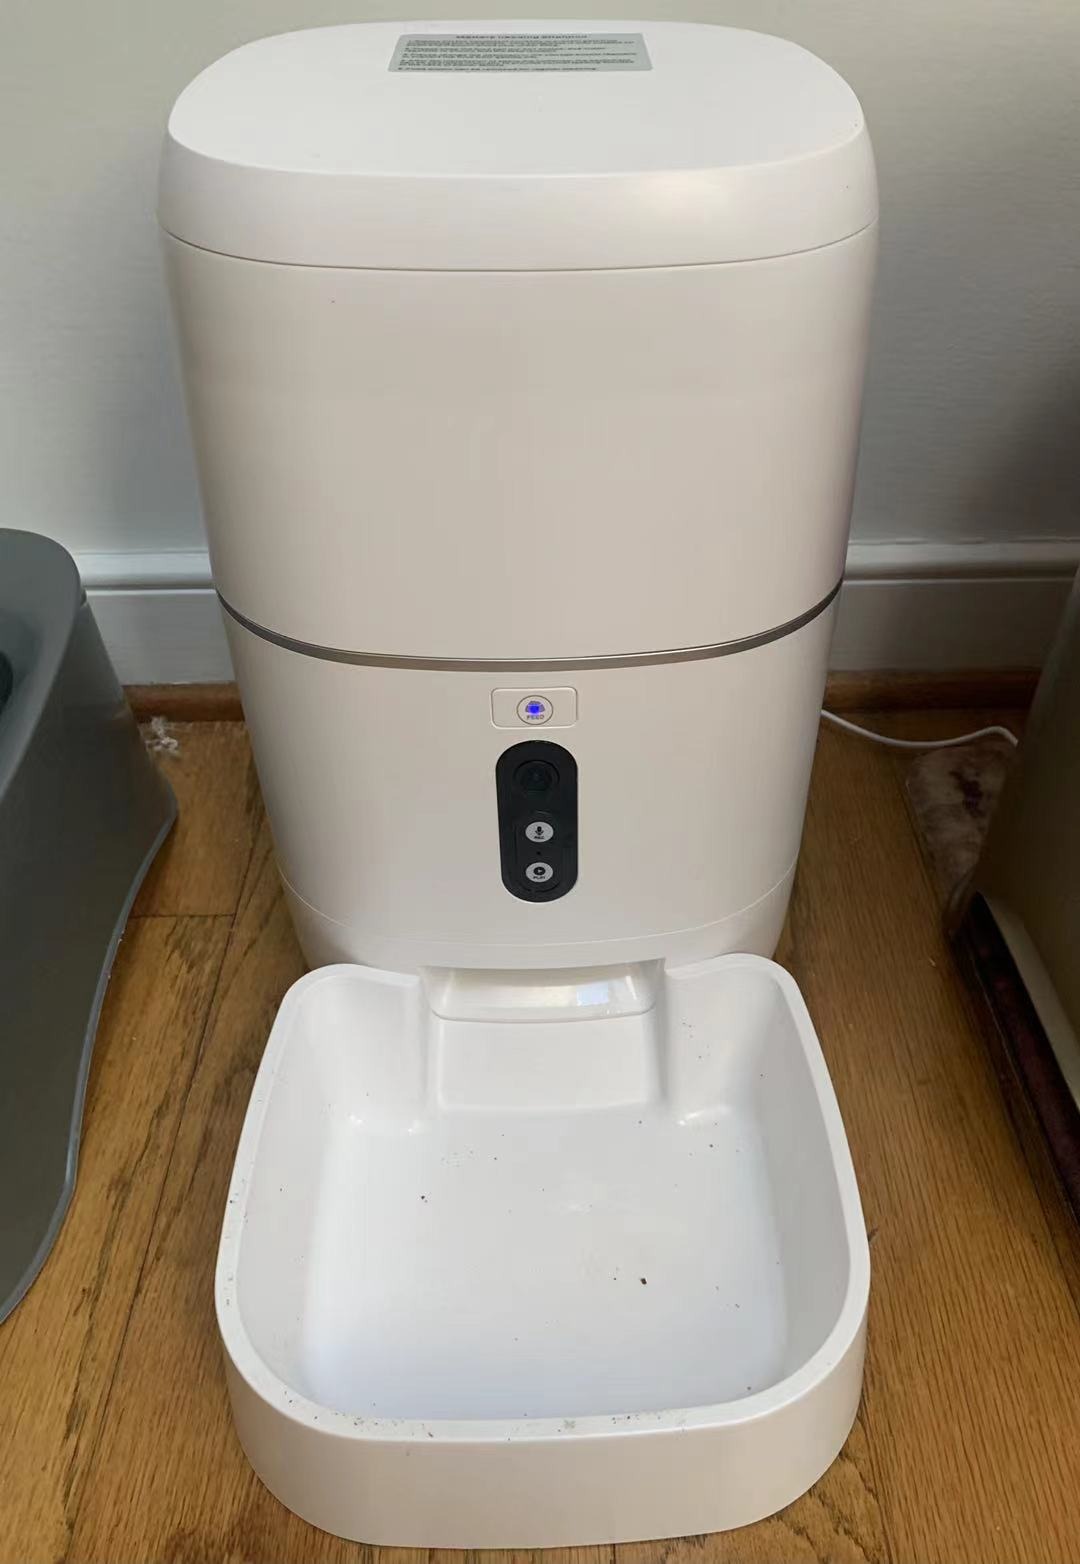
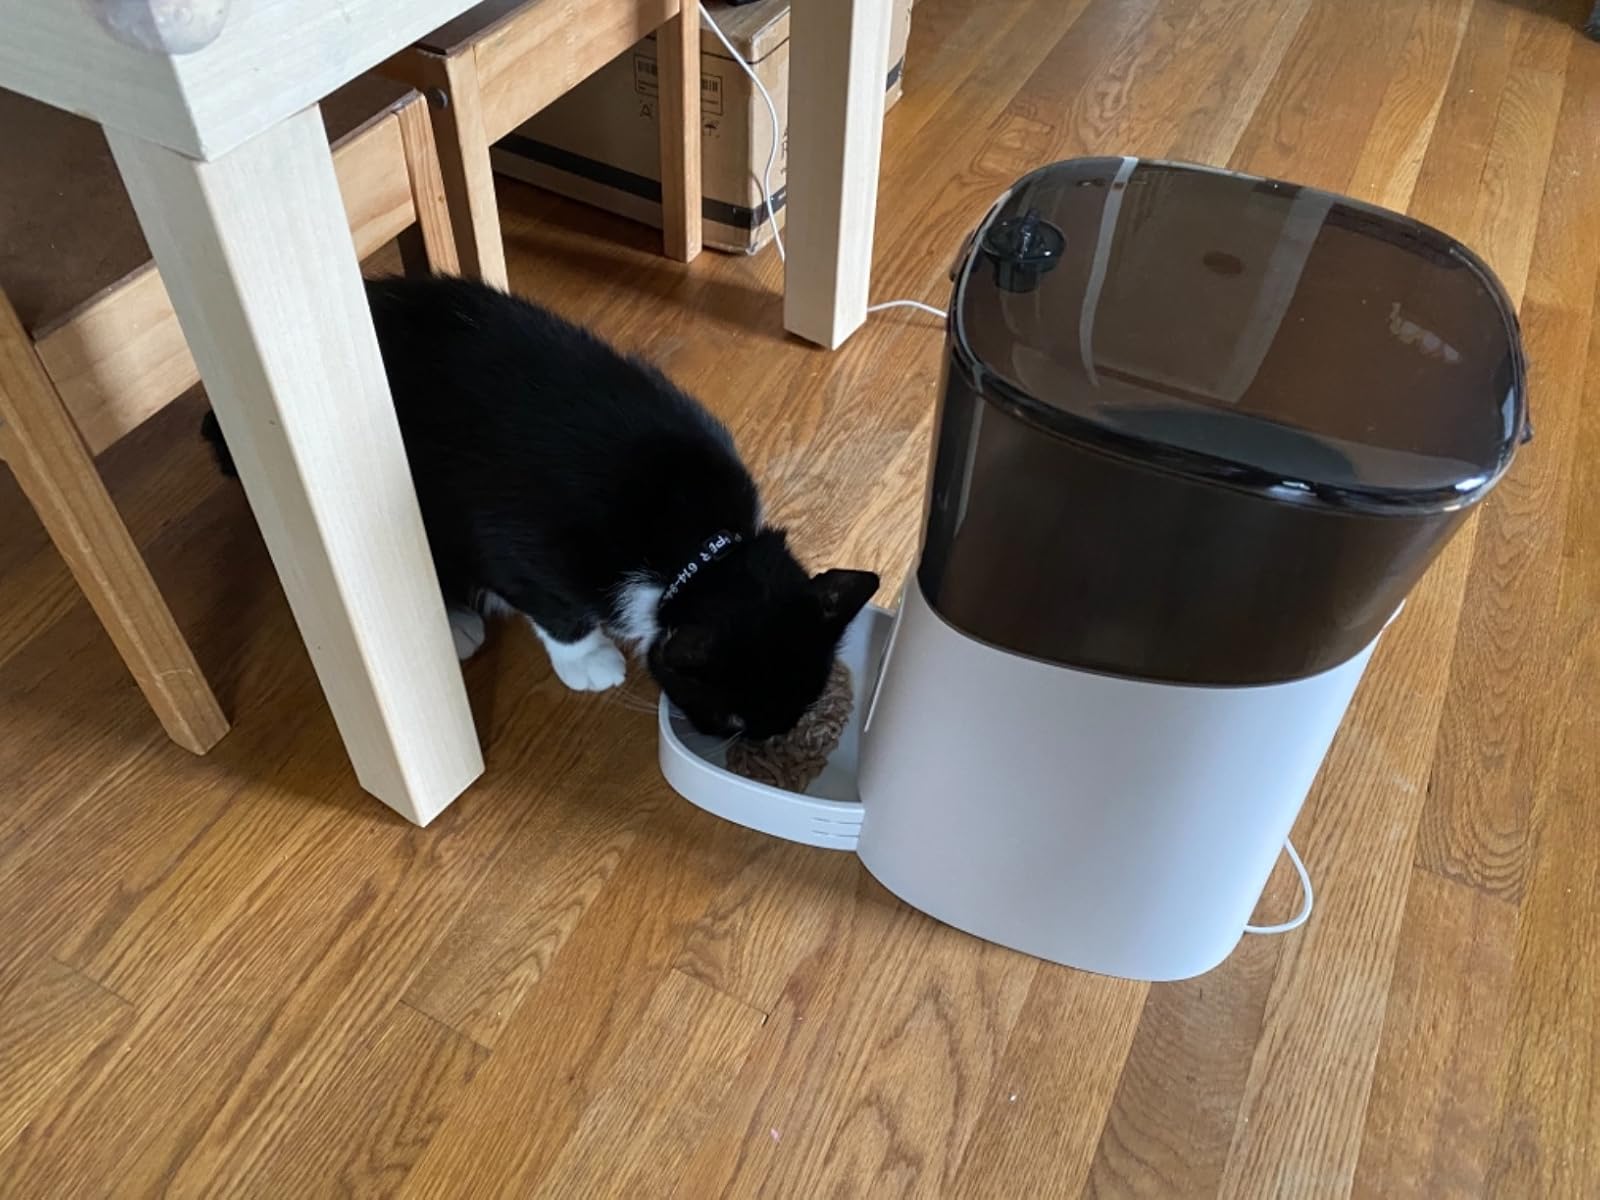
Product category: items_feeder
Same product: no